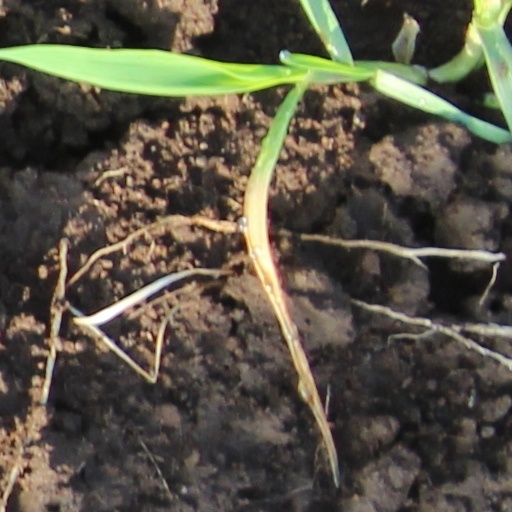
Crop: wheat